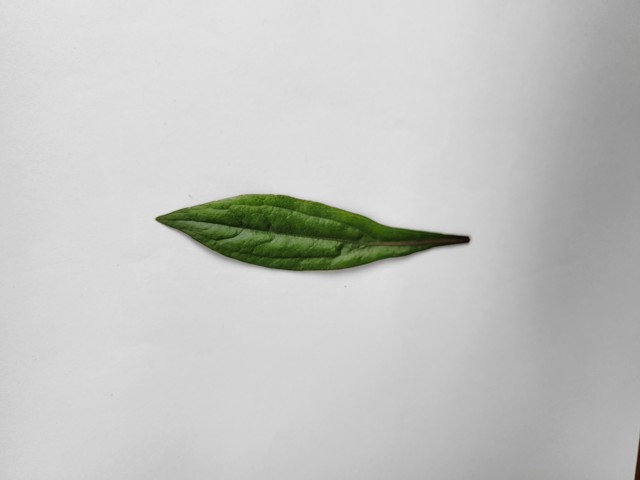
Plant: ayapan